Old High German lullaby

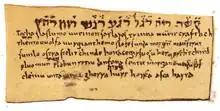
Photographic reproduction of the manuscript as published by Zappert (1859).

The discovery of an Old High German lullaby was announced in 1859 by Georg Zappert (1806–1859) of Vienna, a private scholar and collector of medieval literature.